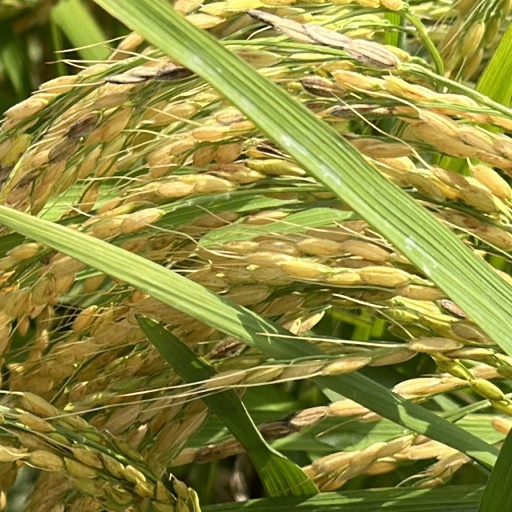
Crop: rice